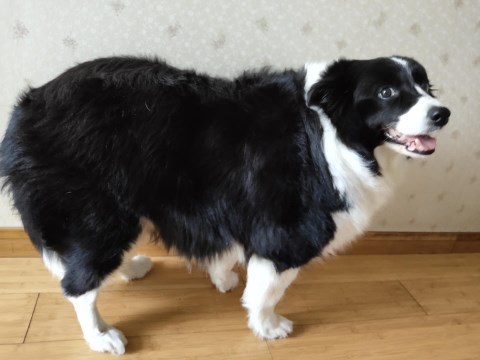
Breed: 2594-n000109-Border_collie